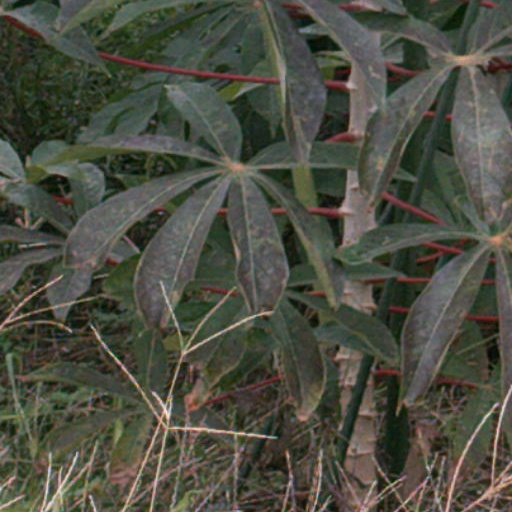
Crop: cassava